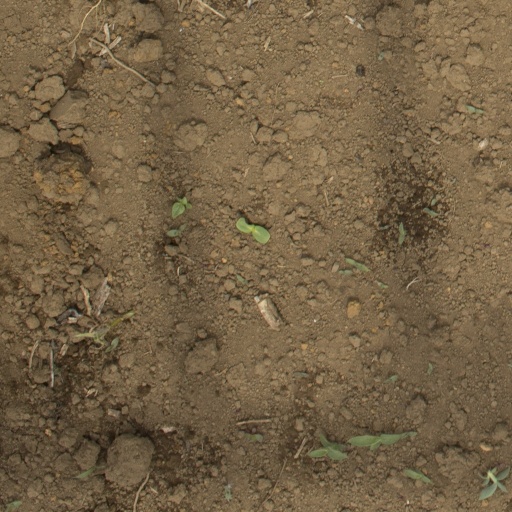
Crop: Jerusalem artichoke